Runaway Scrape

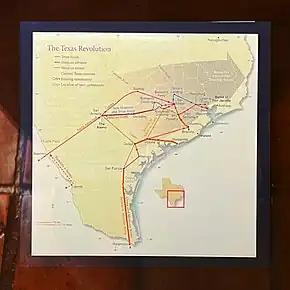
Runaway Scrape and Texas Revolution Map

Beason's Crossing was located where Columbus is today. DeWees Crossing was north of Beason's. From March 19 through March 26, Houston split his forces between the two crossings. Additional Texian volunteer companies began arriving at both crossings, including three companies of Texas Rangers, the Liberty County Volunteers and the Nacogdoches Volunteers.